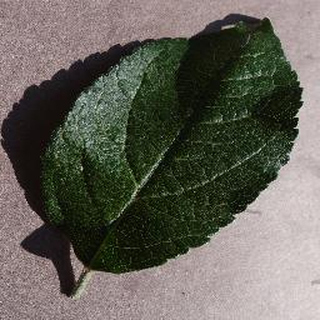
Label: healthy_apple